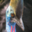
Label: bird